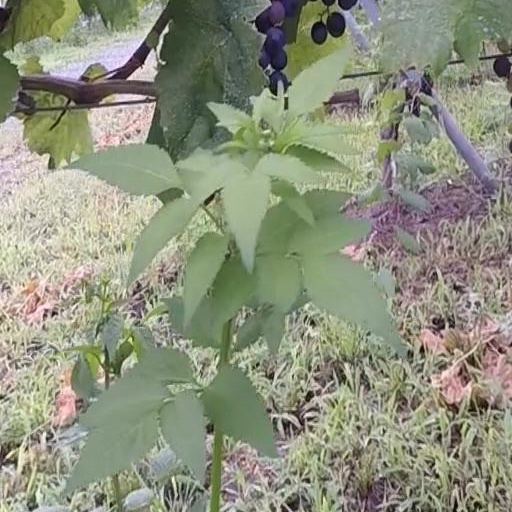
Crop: grape